Futaba Station

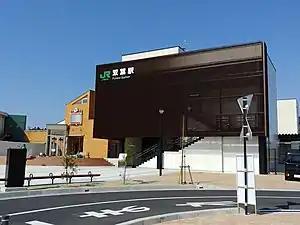
Futaba Station in March 2020

is a railway station operated by East Japan Railway Company (JR East) in the town of Futaba, Fukushima, Japan.